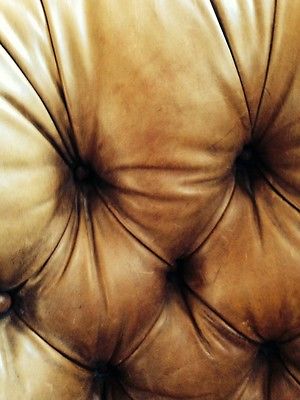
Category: chair